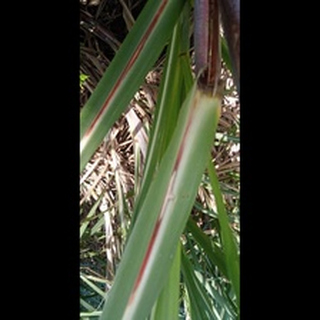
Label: sugarcane_red_rot